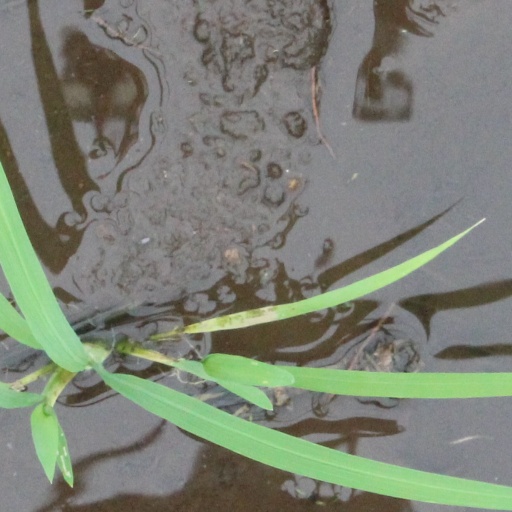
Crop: rice